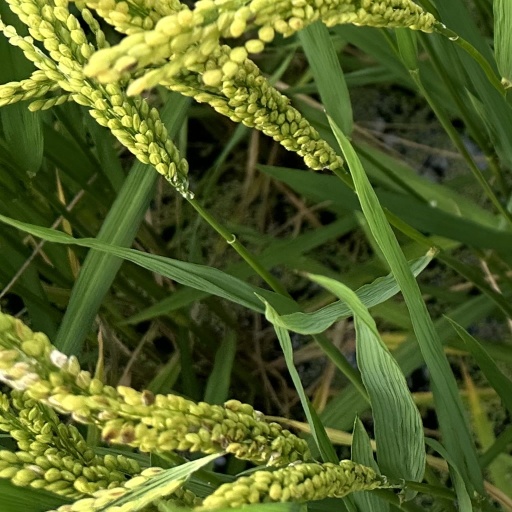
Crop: rice